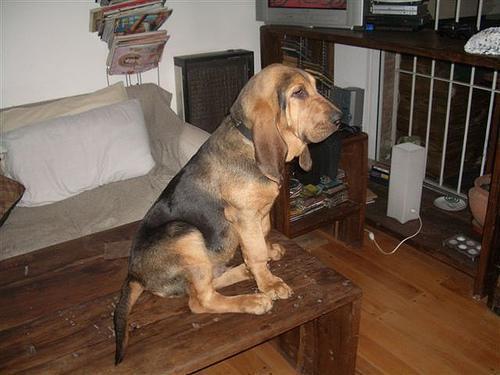
bloodhound